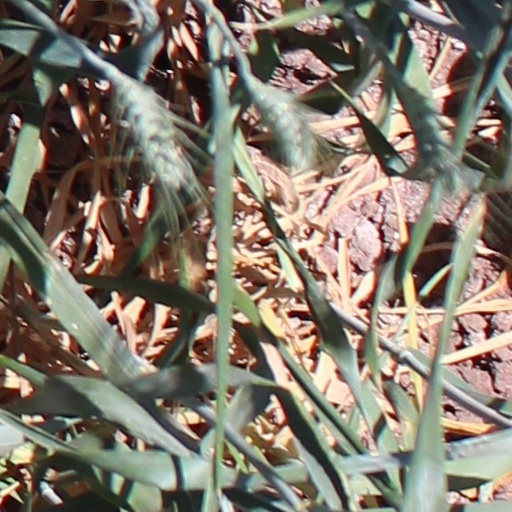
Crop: wheat